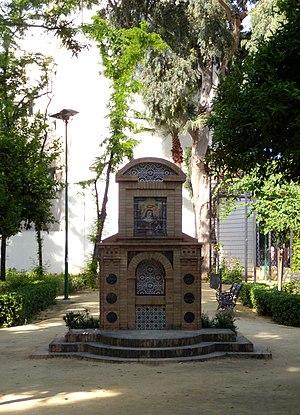
Monument dans les Jardins del Valle, à Séville (Espagne), dans le quartier de Santa CatalinaEspañol: Glorieta en los Jardines del Valle, en Sevilla (España), en el barrio de Santa Catalina